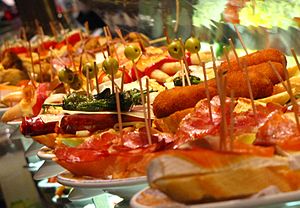
Tapas
Forskellige tapas.
Tapas er navnet på en række små, spanske retter, der kan bruges som appetitvækkere eller sættes sammen til et stort måltid. Tapa betyder låg på spansk, og det menes at ordets brug i forbindelse med mad stammer fra Andalusien, hvor tyndt brød eller skinke blev brugt som låg på glassene for at holde insekter ude af sherryen.